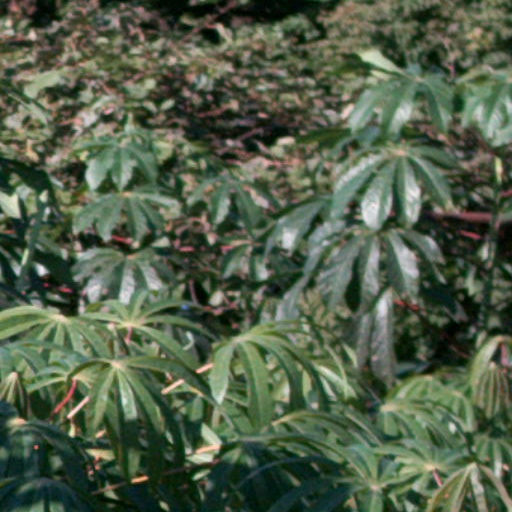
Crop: cassava